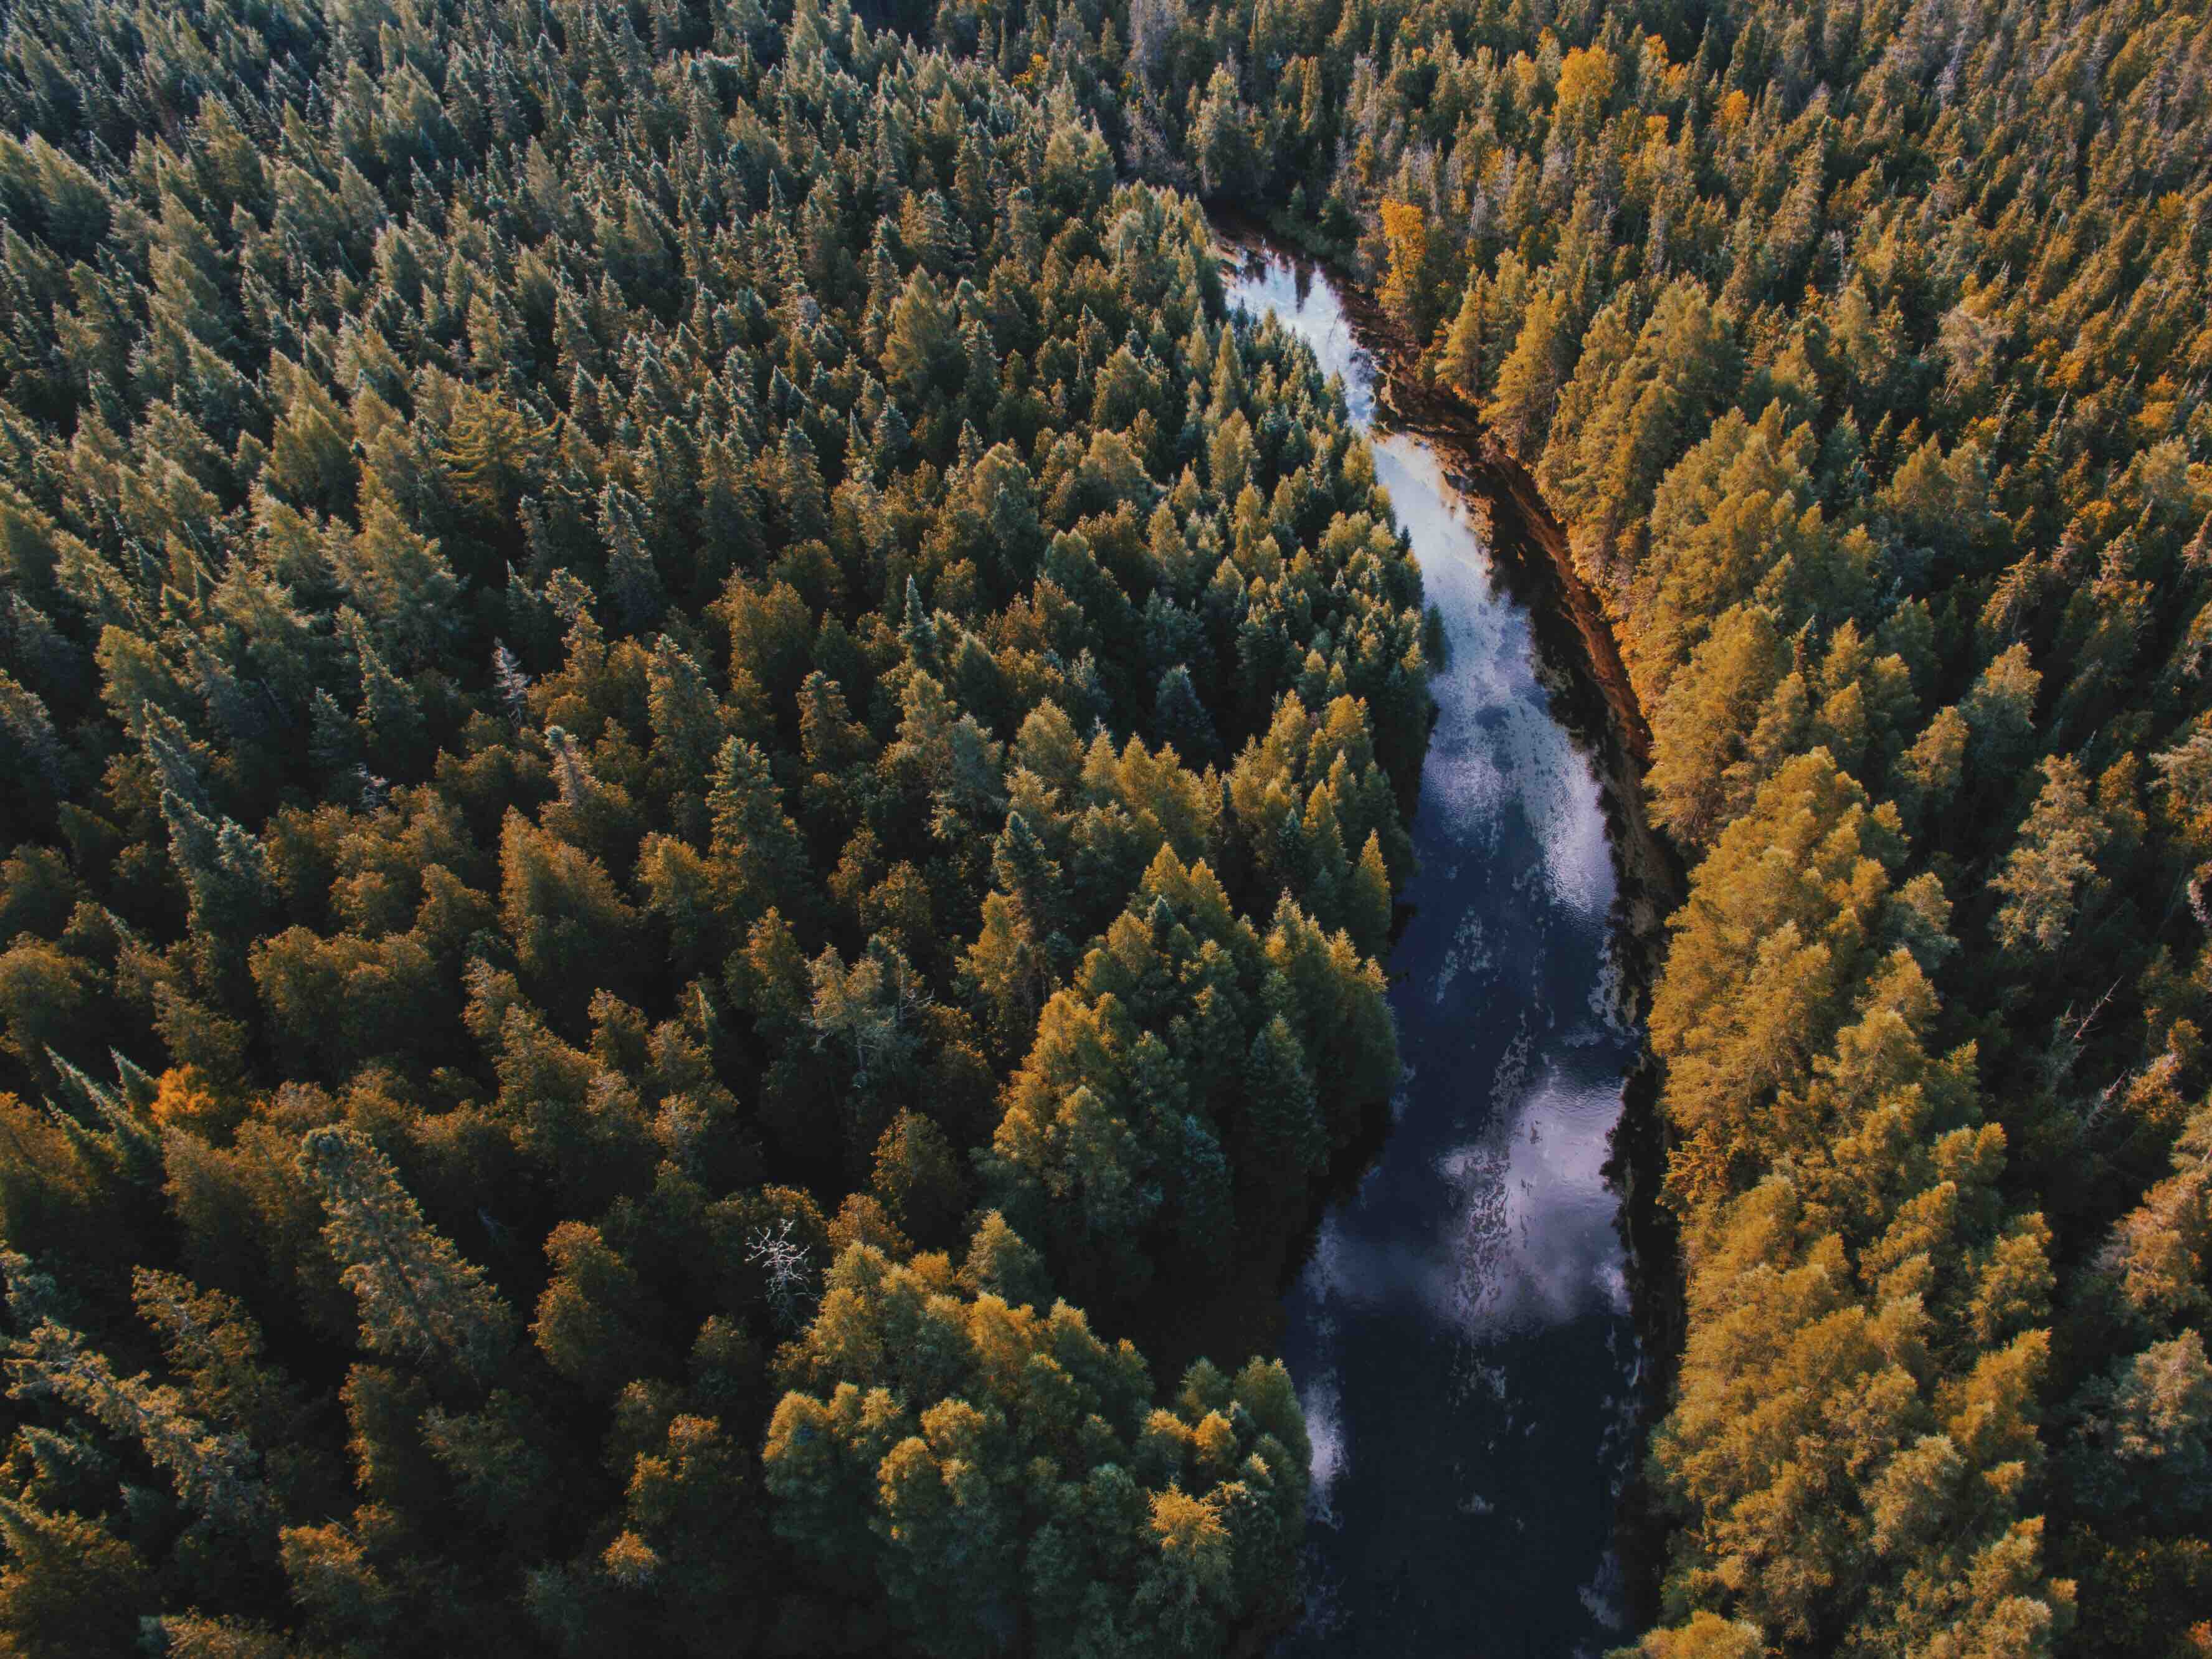
landscape, tree, forest, wilderness, mountain, sky, leaf, hill, autumn, national park, escarpment, ecosystem, aerial photography, biome, temperate broadleaf and mixed forest, temperate coniferous forest, geological phenomenon